Green roof

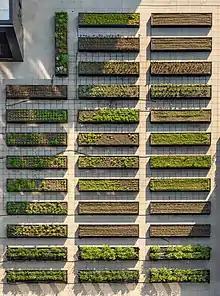
Roof garden which highlights a roof that uses garden boxes which can be a more economical solution for a green roof

A properly designed and installed extensive green-roof system can cost while an intensive green roof costs However, since most of the materials used to build the green roof can be salvaged, it is estimated that the cost of replacing a green roof is generally one third of the initial installation costs.